Pakistani missile research and development program

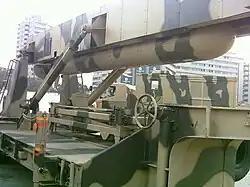

Development on understanding and developing cruise missile technology began in Pakistan when India initiated its missile defense program in 1998. Amidst the tense environment between the Sharif administration, Vajpayee premiership and Clinton administration, Pakistan's development of cruise missiles was spurred by India's acquisition of the S-300 Grumble from Russia and its attempts to negotiate with the United States for the Patriot PAC-3. These developments negatively impacted Pakistan's land-based deterrence mechanism.